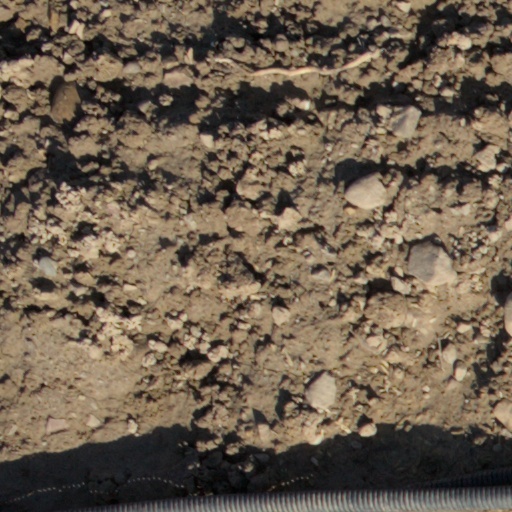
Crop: wheat